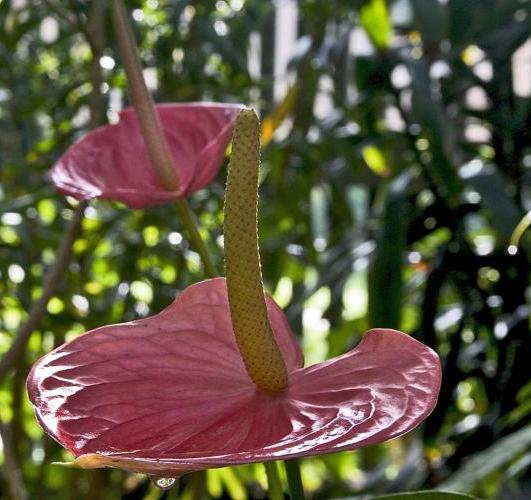
Label: anthurium